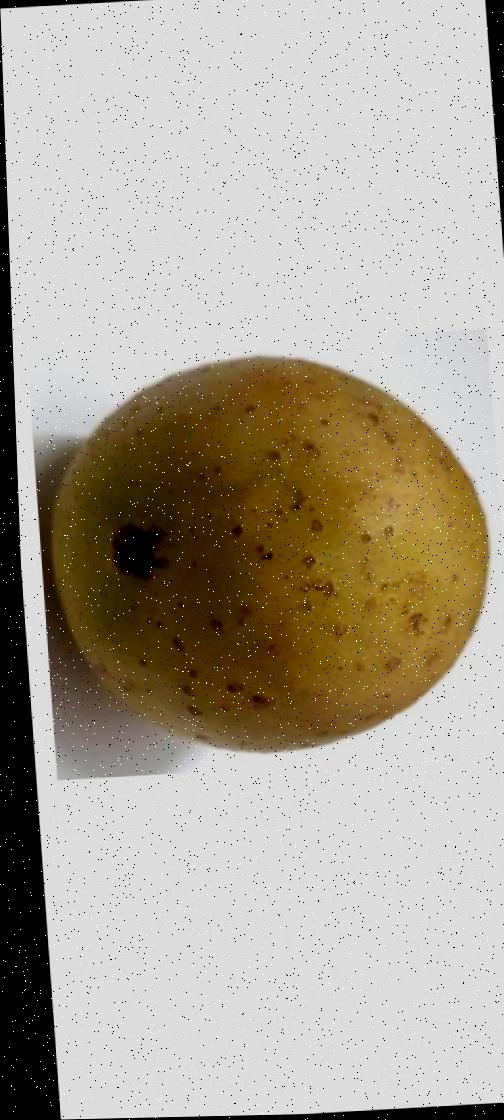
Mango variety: Gourmoti